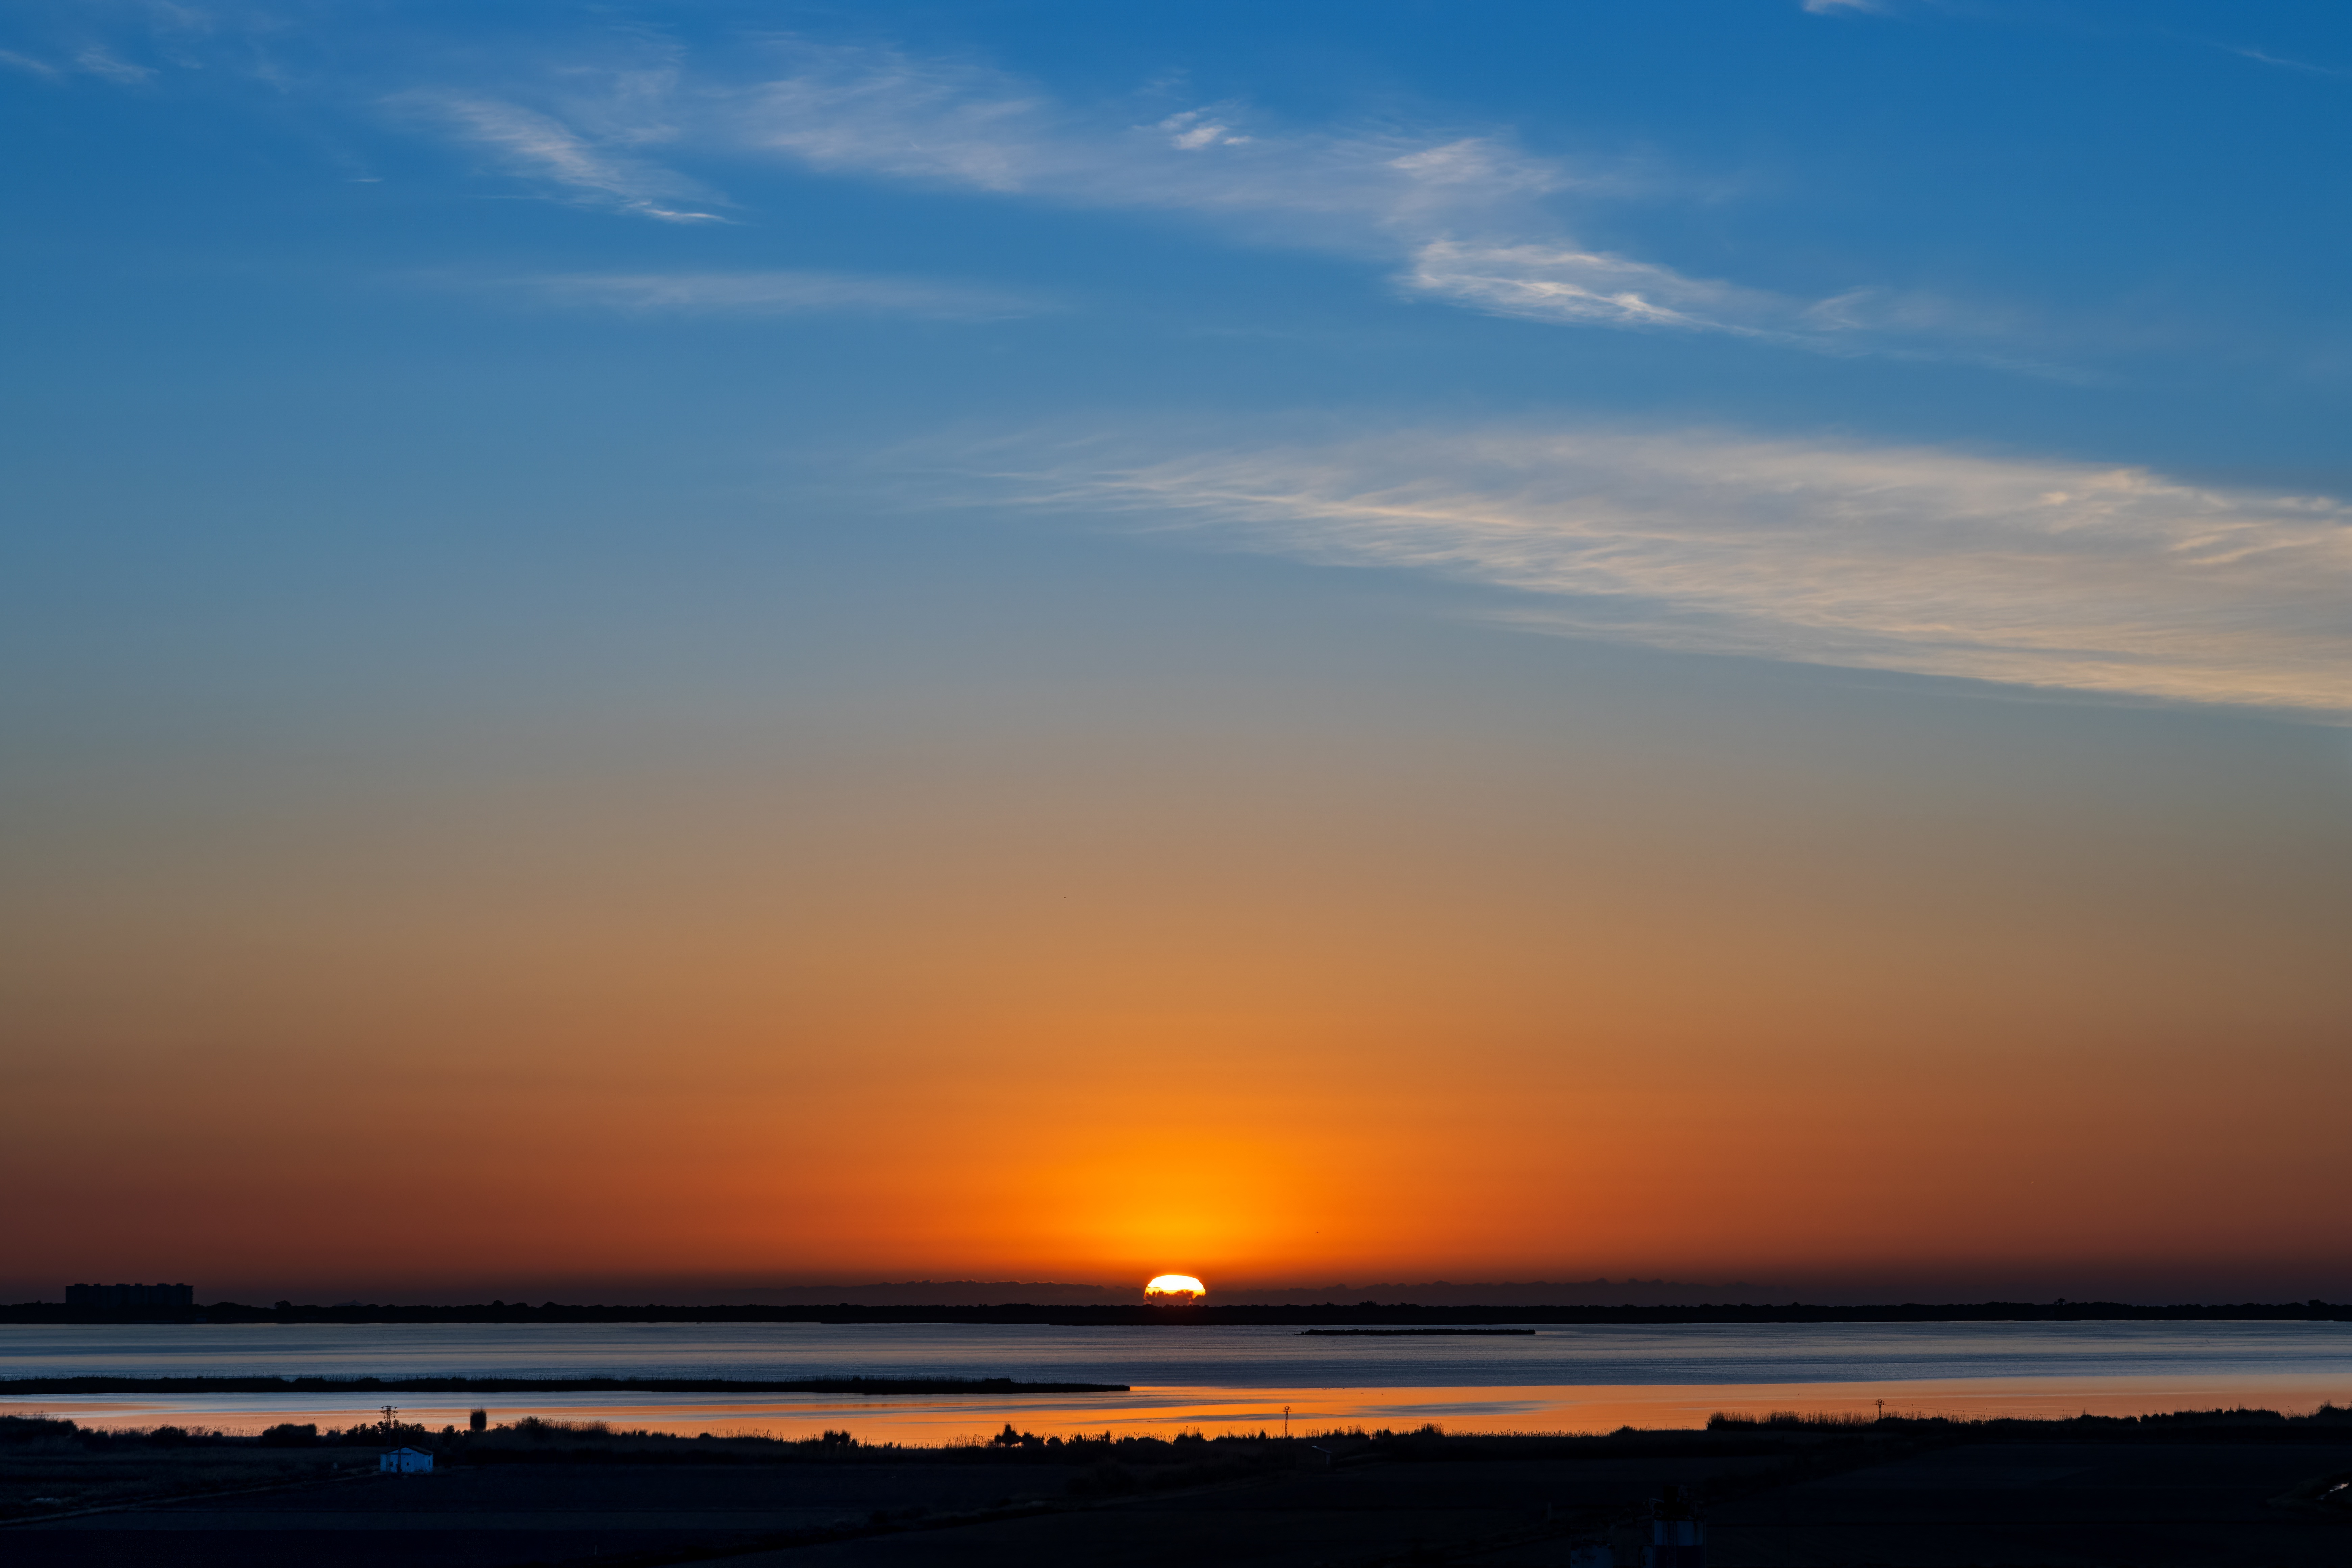
sky, cloud, water, water resources, atmosphere, afterglow, dusk, sunlight, natural landscape, sunset, sunrise, horizon, coastal and oceanic landforms, red sky at morning, morning, astronomical object, landscape, tree, waterway, beach, shore, calm, sun, lake, coast, evening, cumulus, reflection, sound, dawn, ocean, city, heat, reservoir, wave, sea, tropics, vacation, wind wave